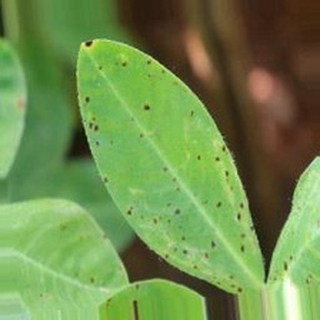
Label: groundnut_early_leaf_spot